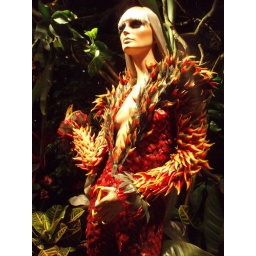
As seen in Macy's flower show window